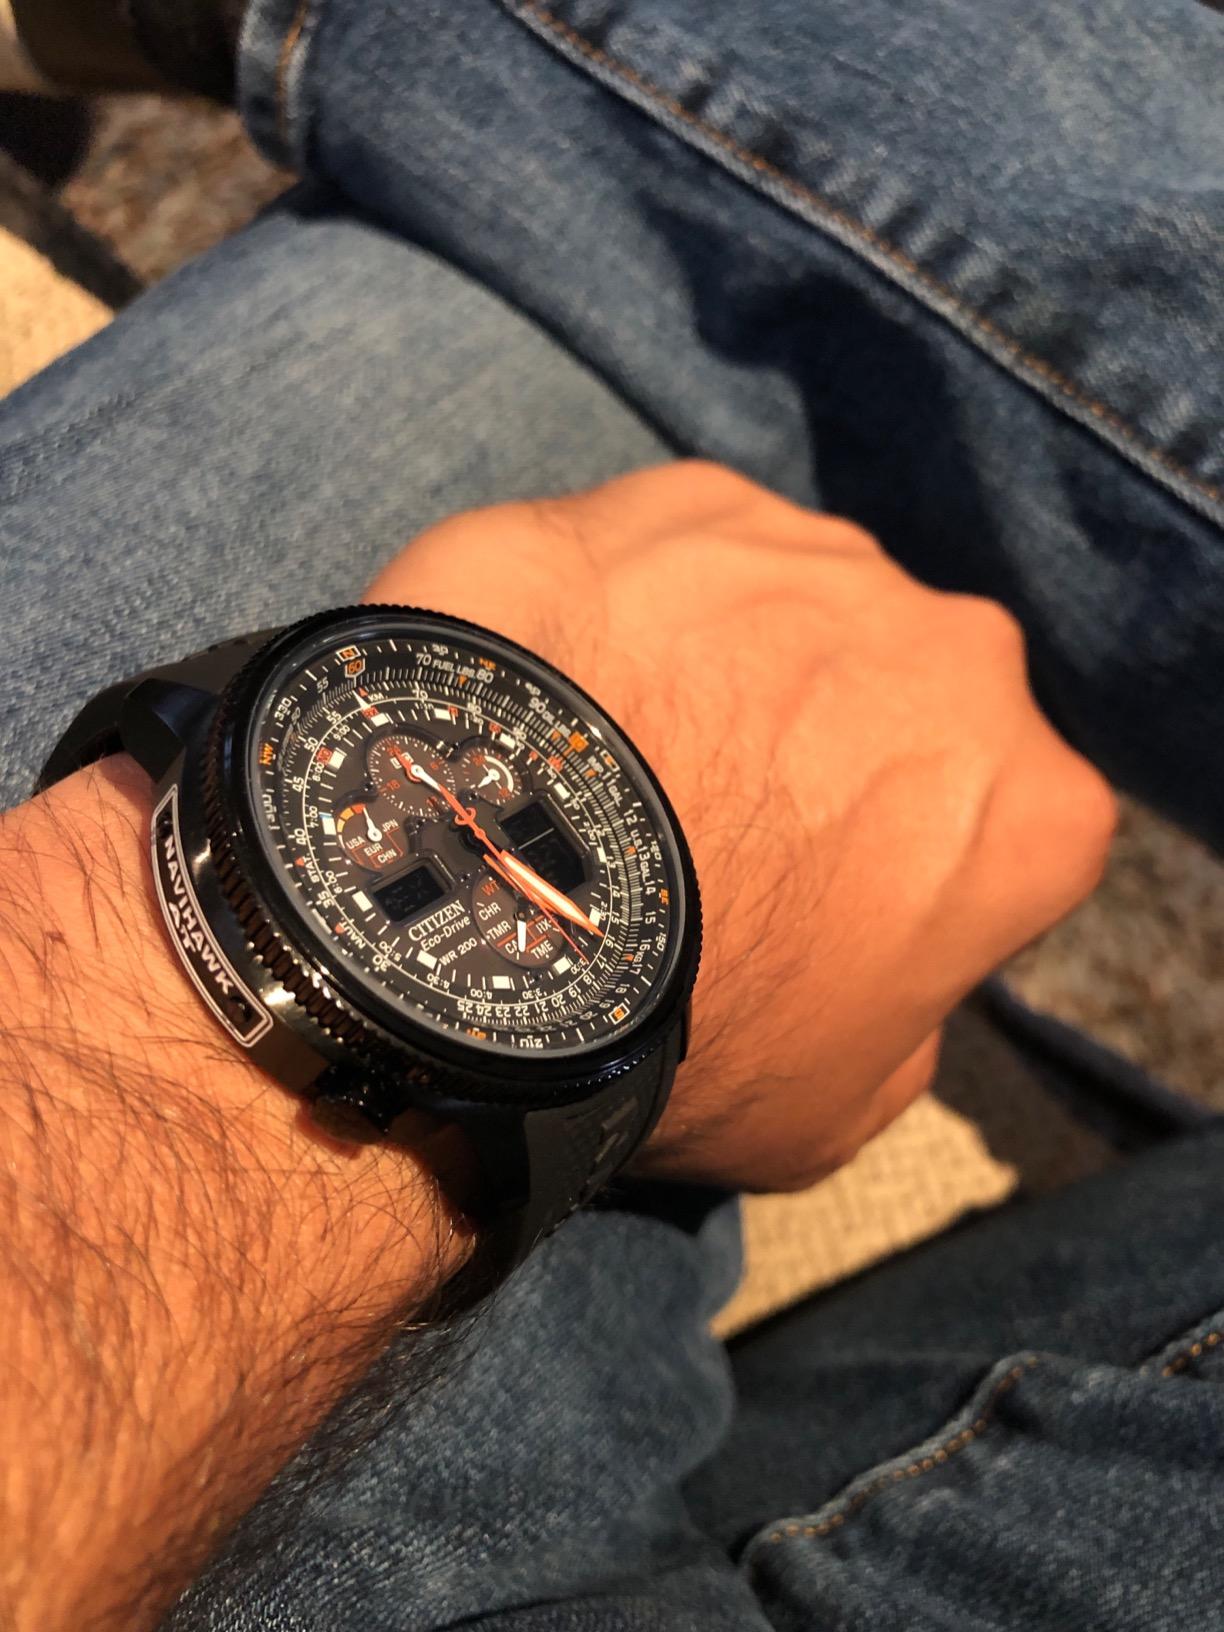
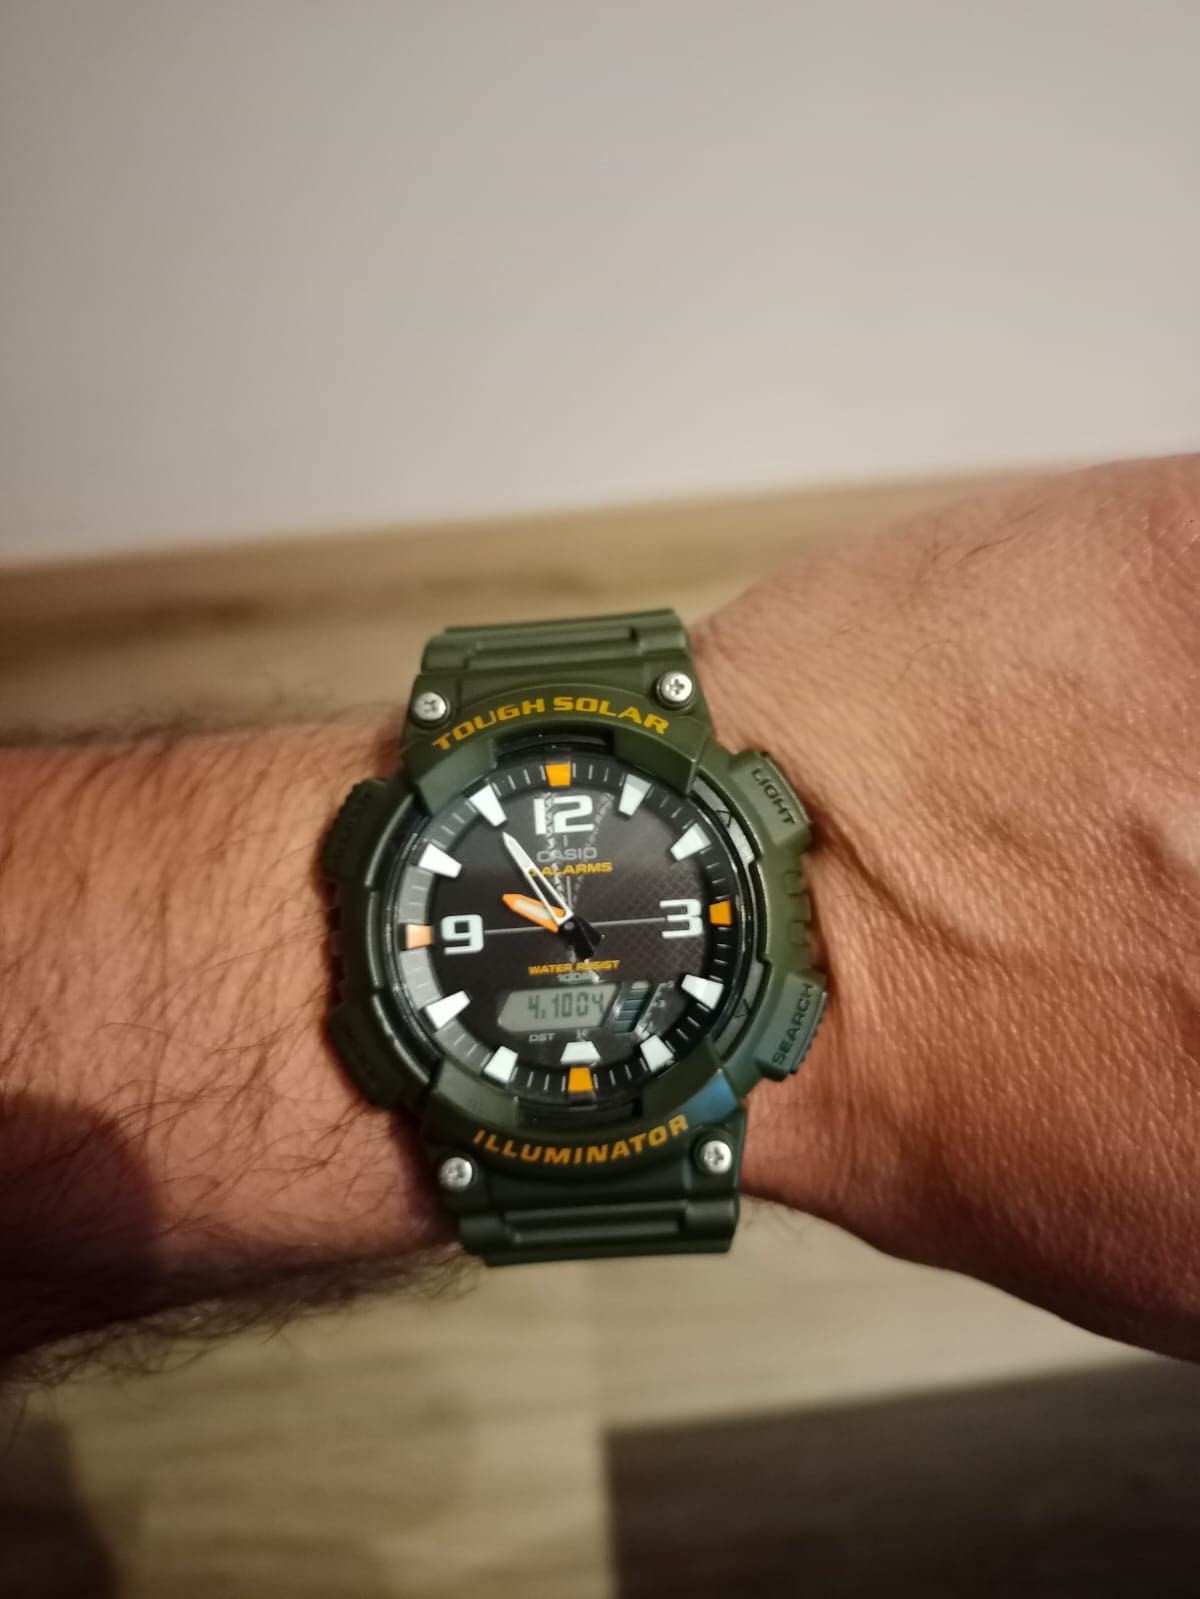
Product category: accessories_watch
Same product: no